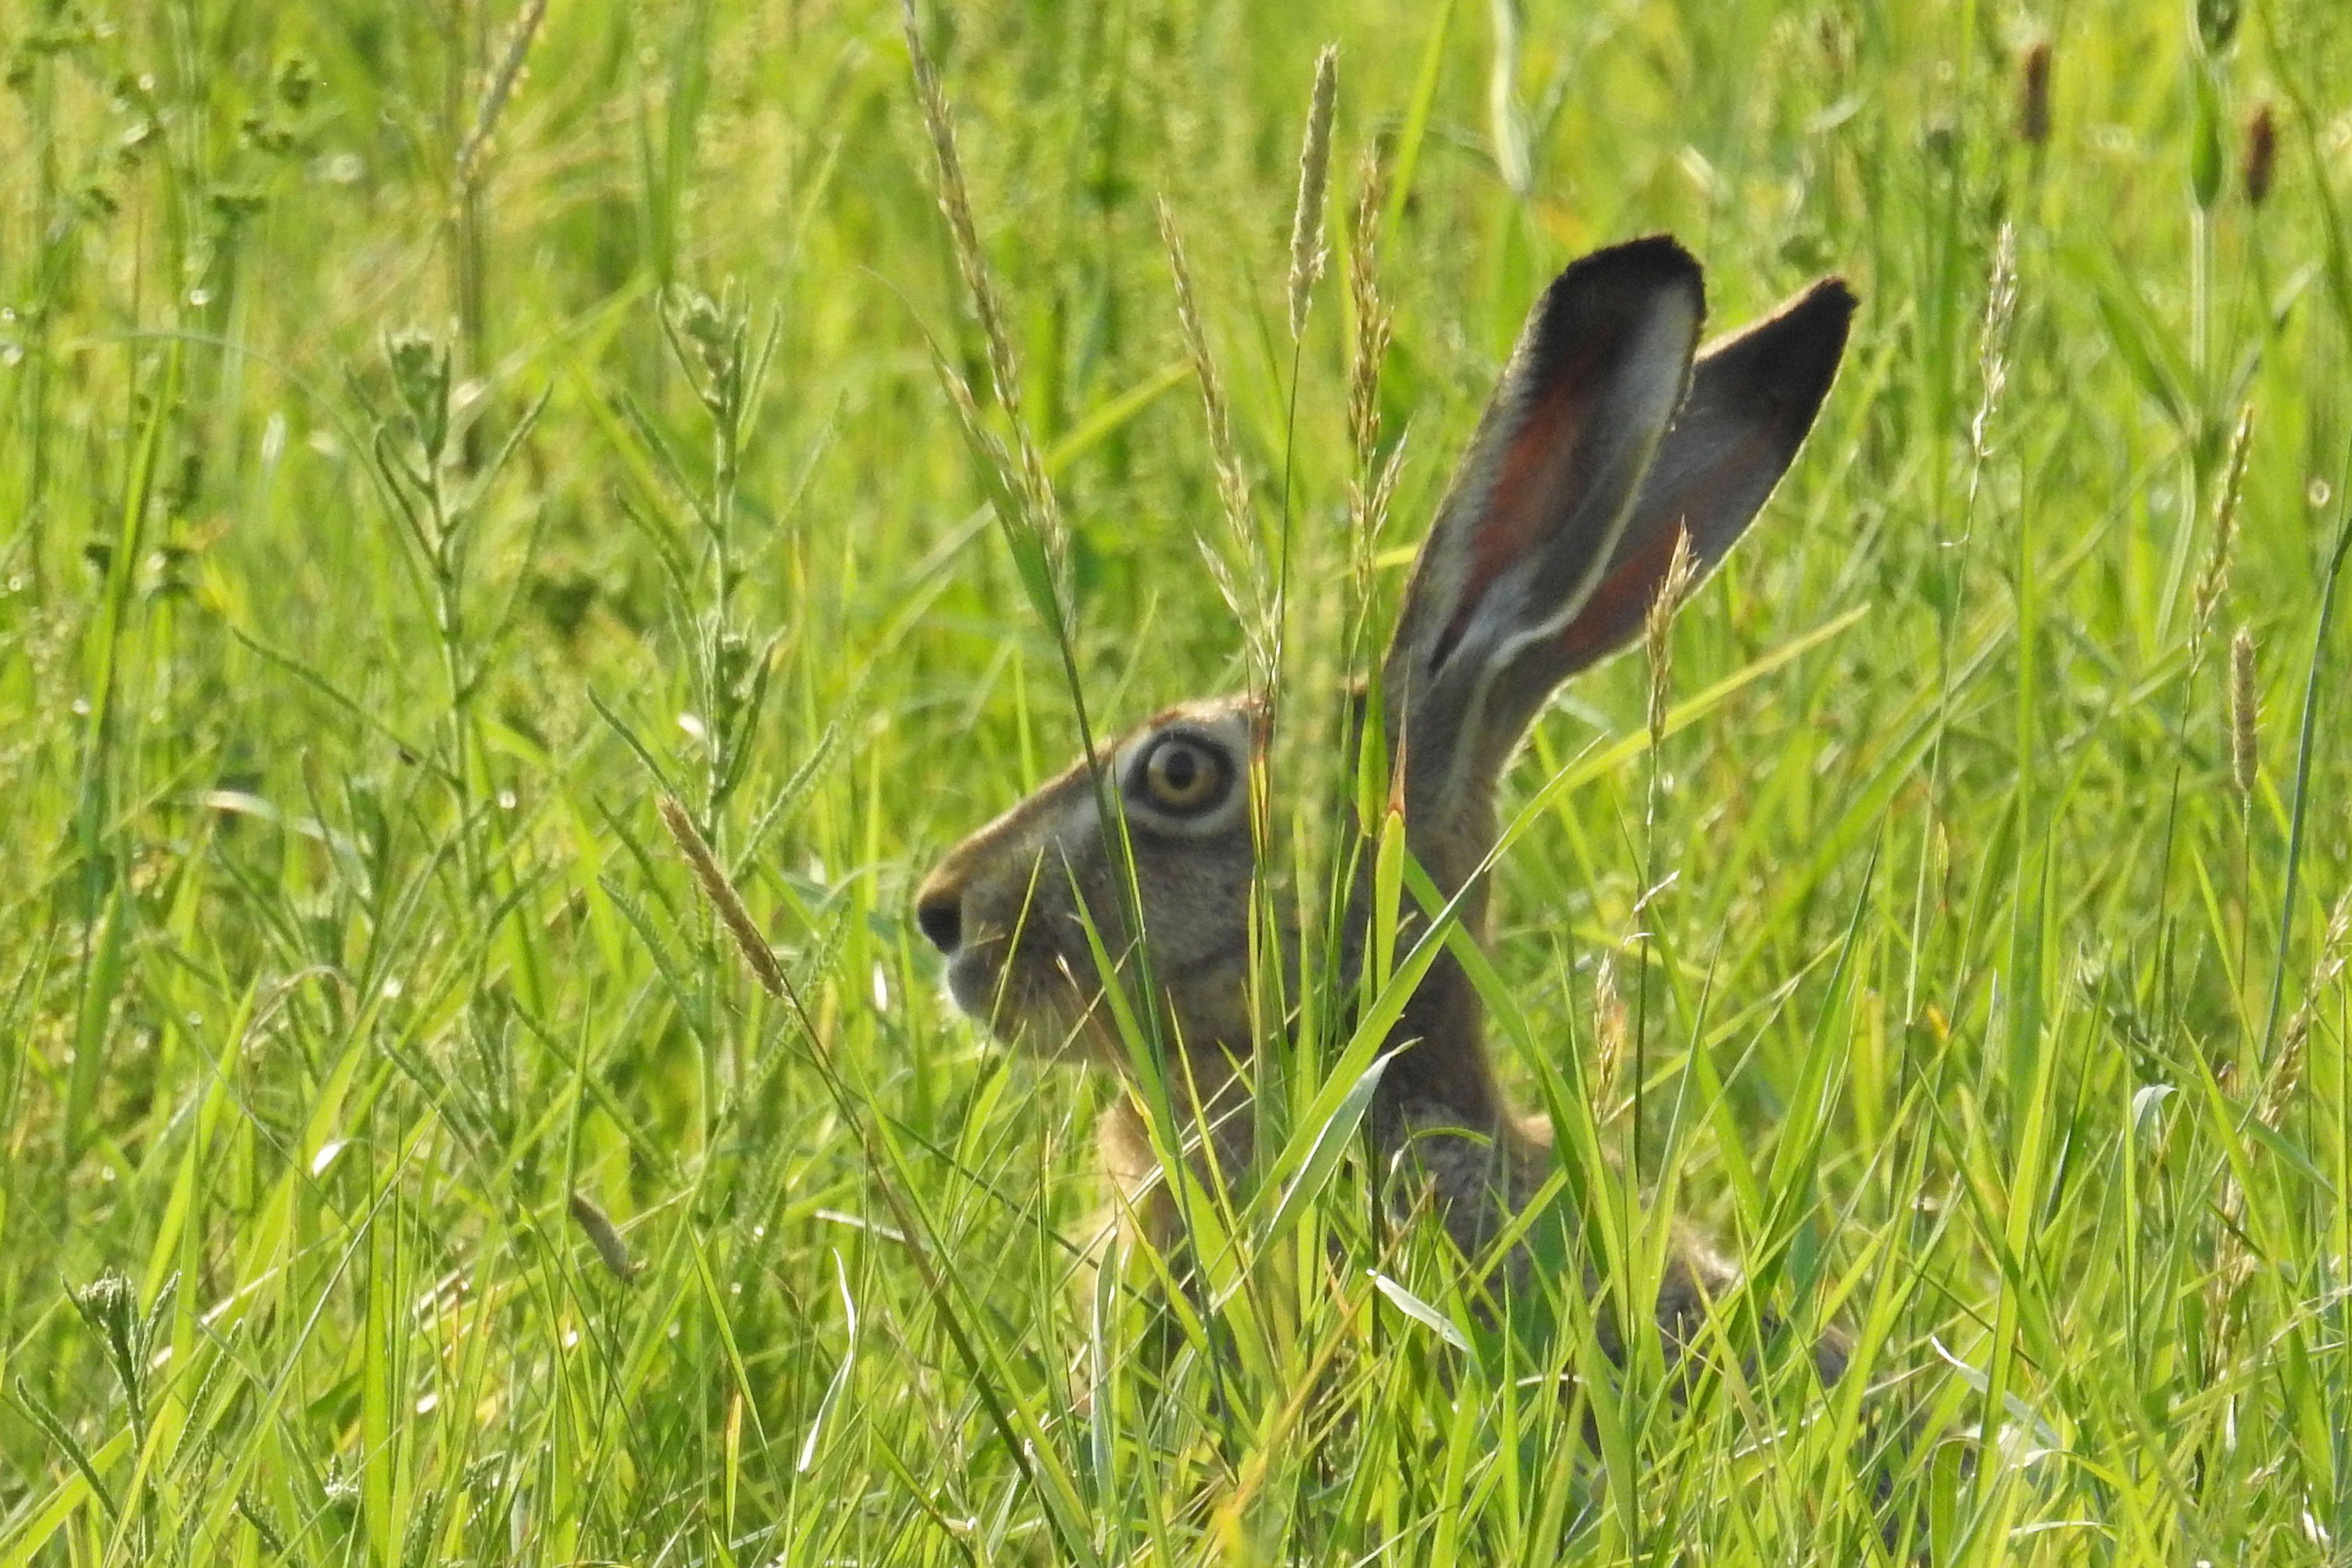
grass, bird, lawn, meadow, prairie, wildlife, pasture, mammal, fauna, hare, wild animal, grassland, head, hidden, long eared, freilebend, wild hare, perching bird